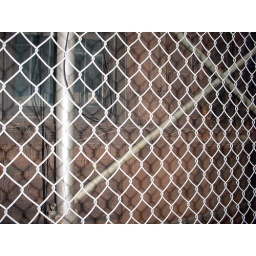
Decorative details under the window sills, behind scaffolding and fencing at 408 W. 115th St.